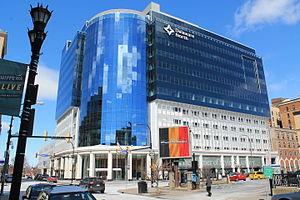
Delaware North est une entreprise américaine de restauration collective et multi-services. Fondée en 1915, elle a son siège à Buffalo, dans l'État de New York.